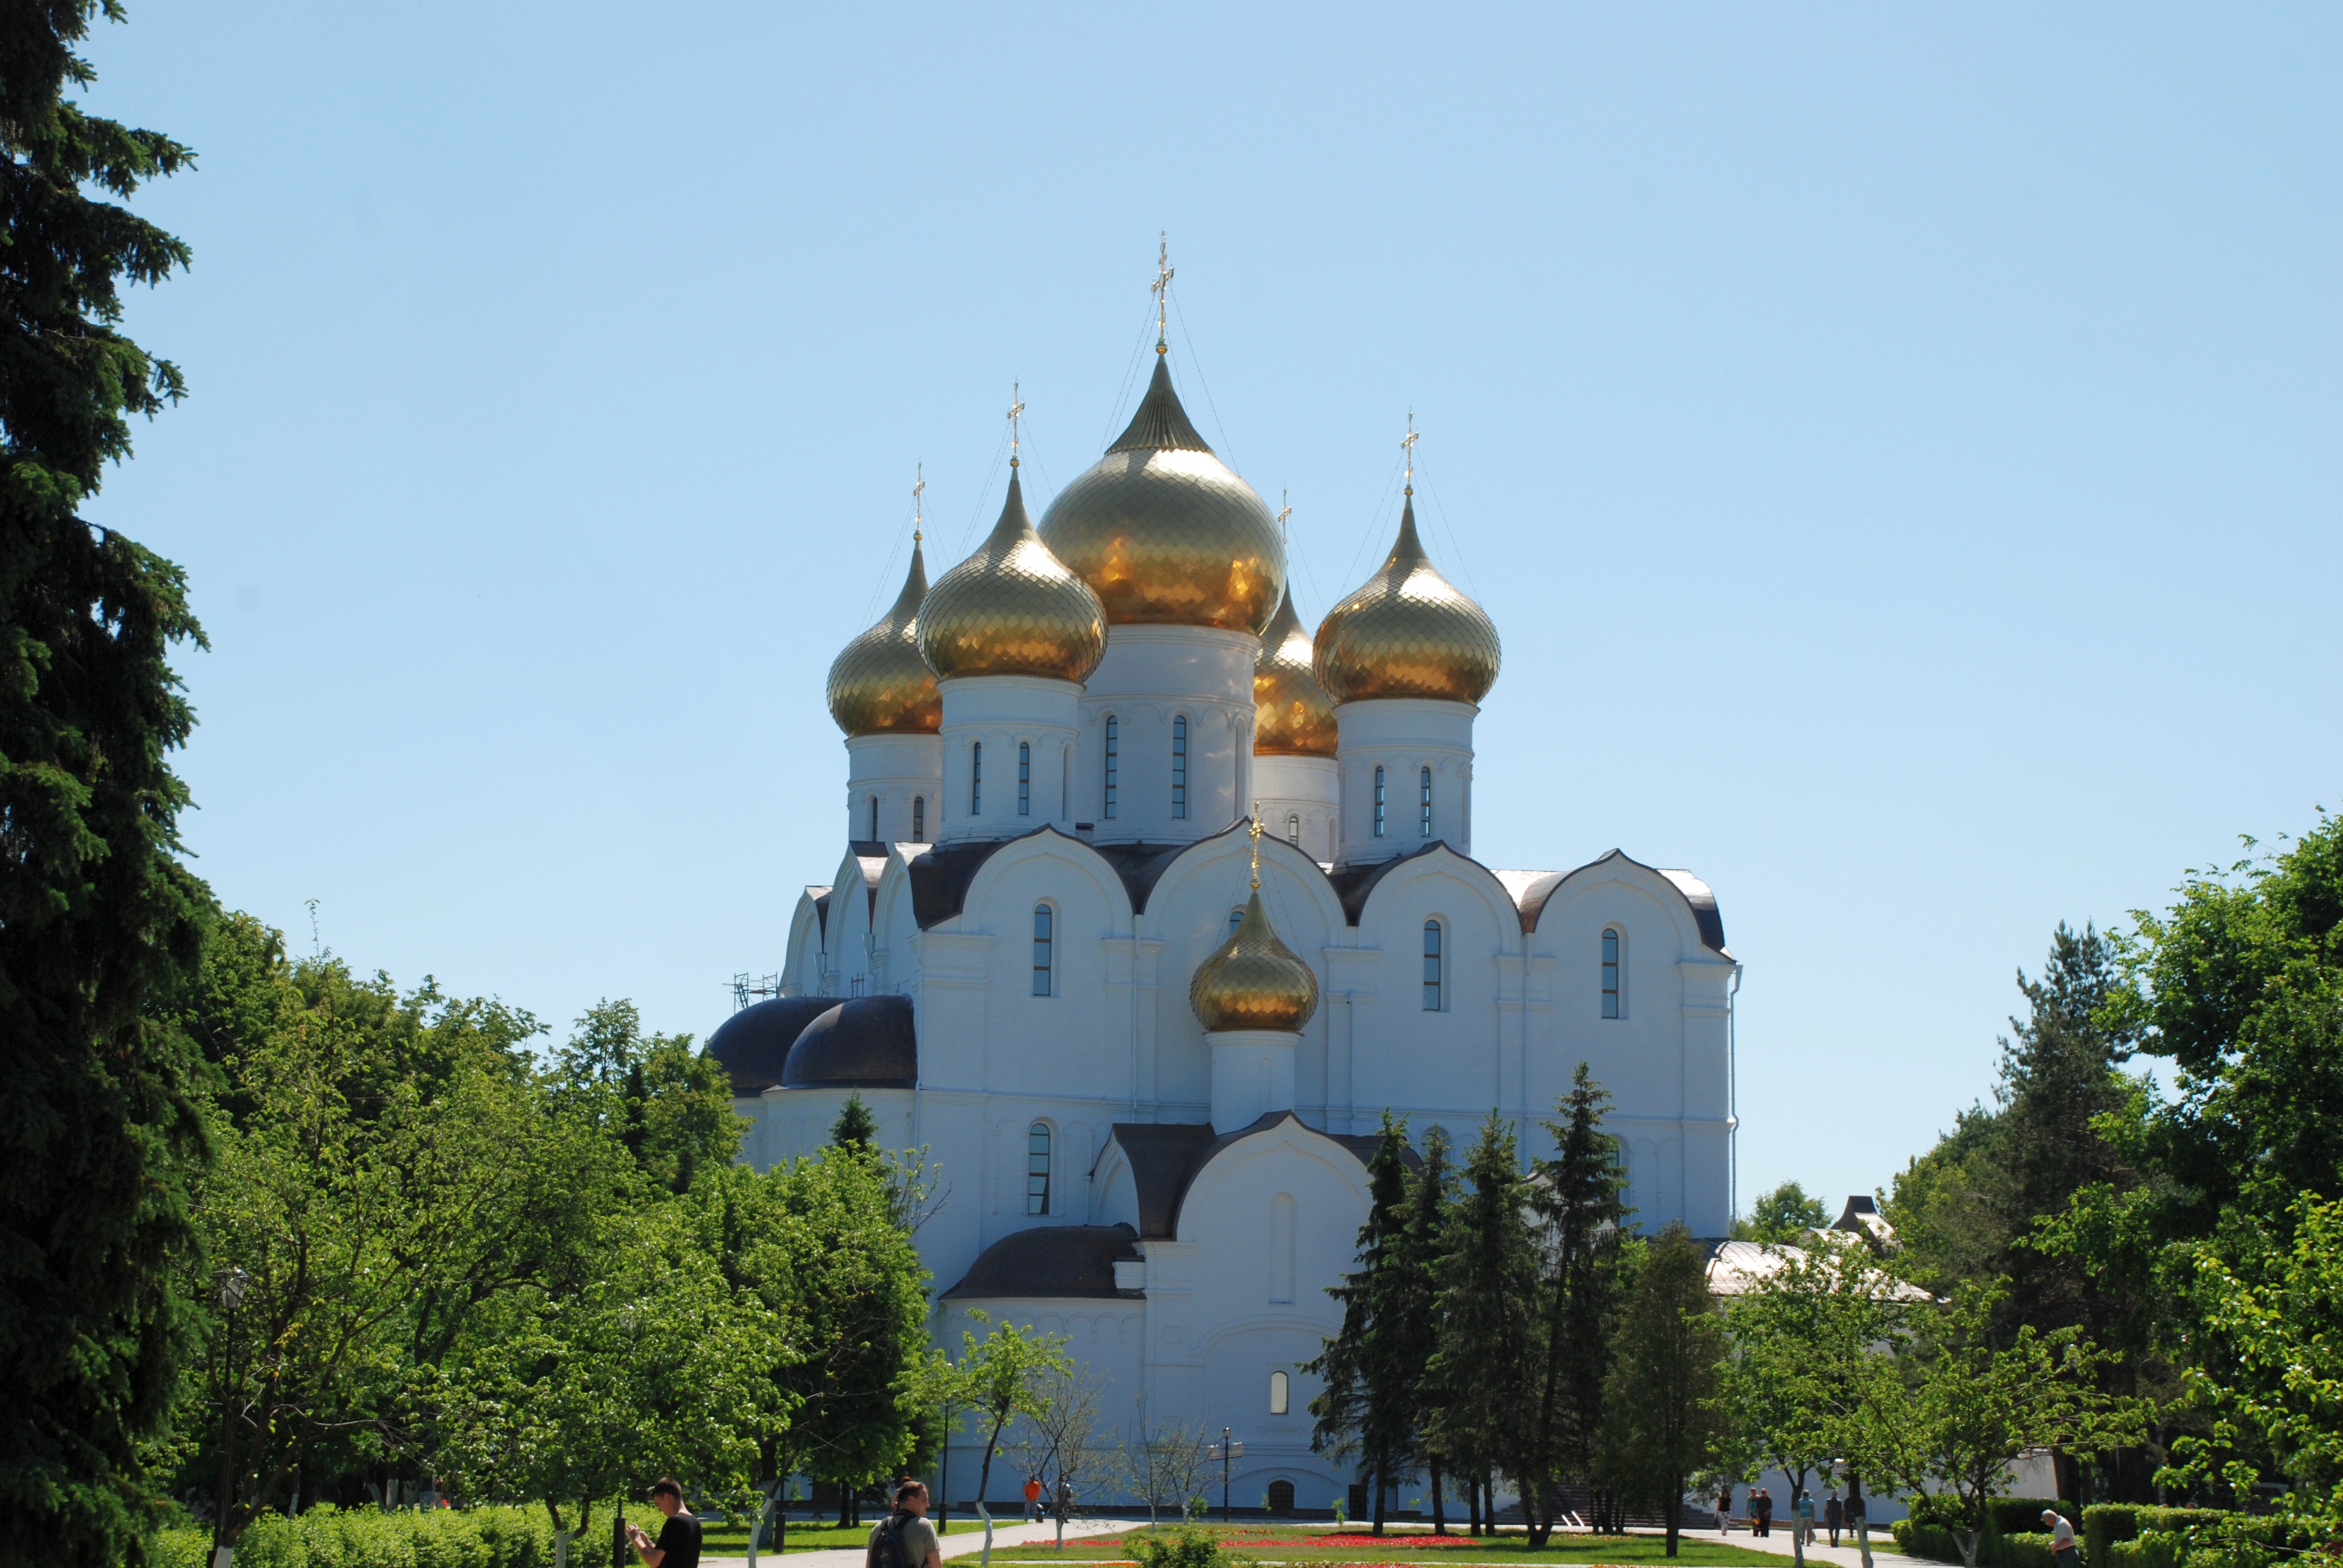
building, city, cityscape, europe, tower, nikon, place of worship, monastery, shrine, nikkor, russia, d80, cityscapes, 18135mmf3556g, 18135mm, nikond80, yaroslavl, historic site